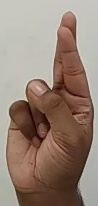
ASL sign: R